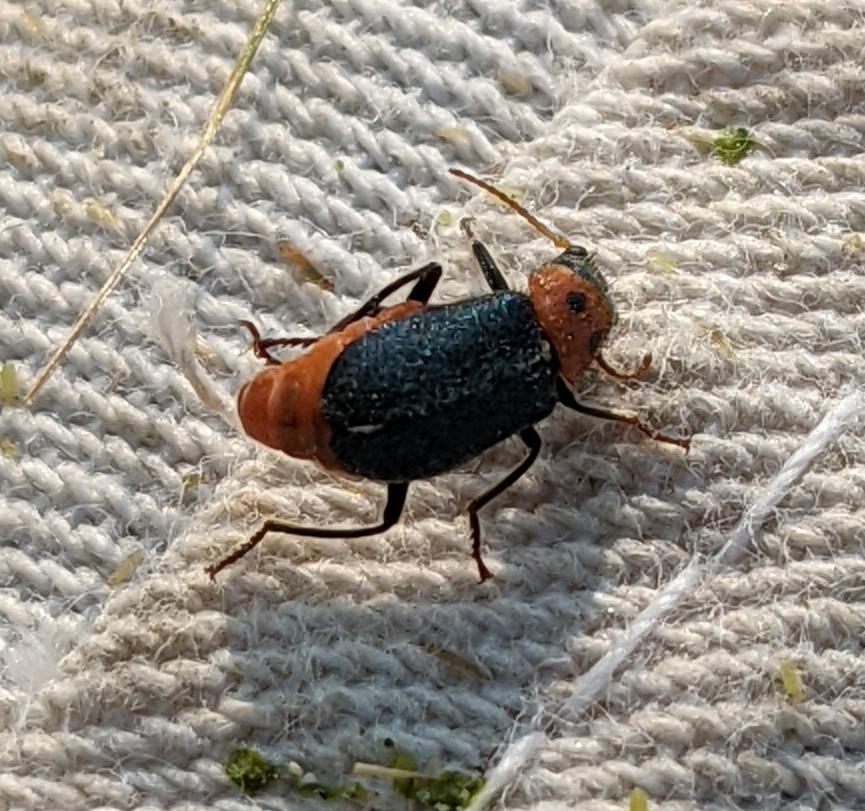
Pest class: predators